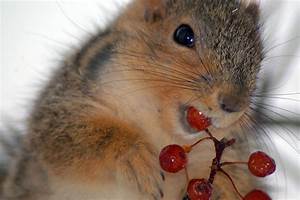
Label: squirrel